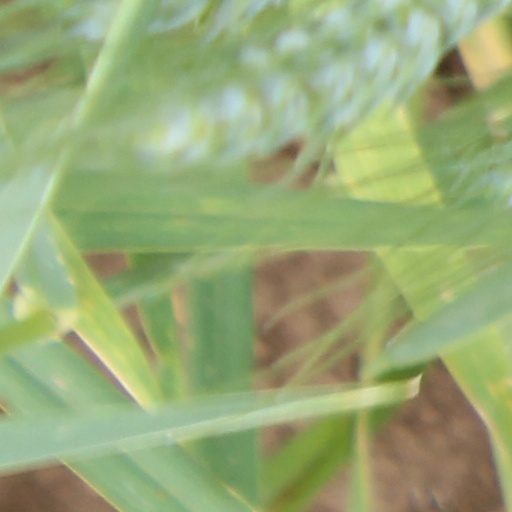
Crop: wheat